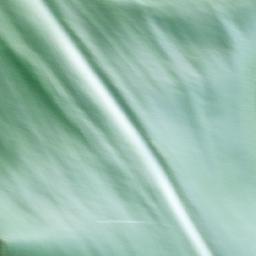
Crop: corn
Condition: (maize)_healthy